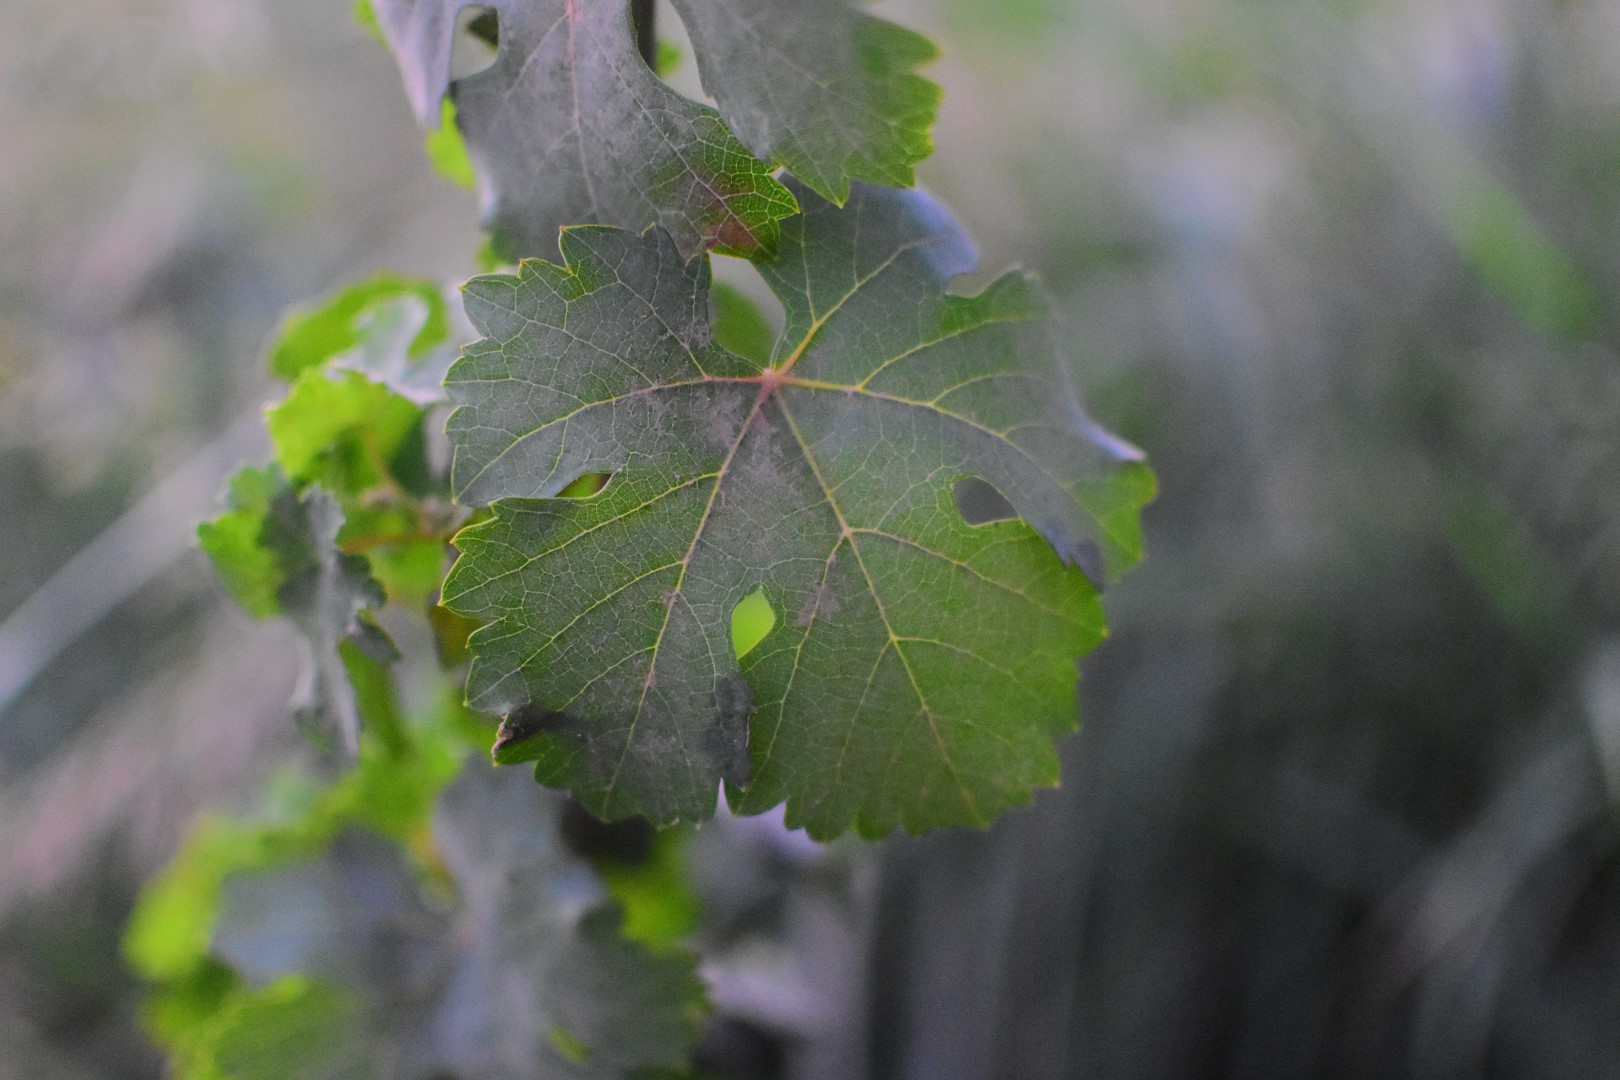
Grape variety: Aswud Balad